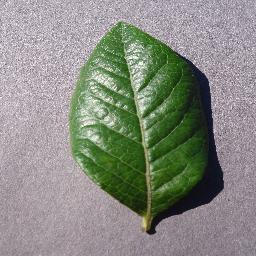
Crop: blueberry
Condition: healthy